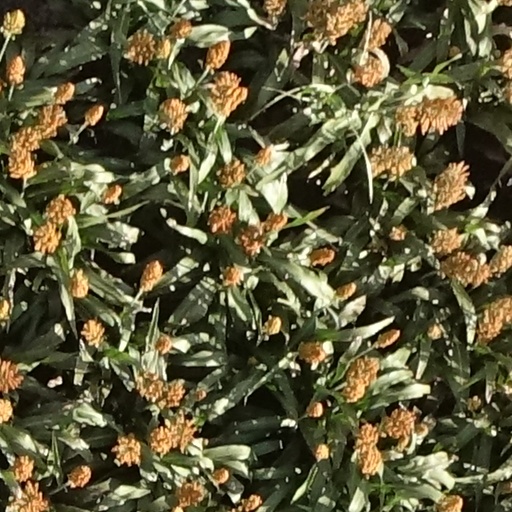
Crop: sorghum